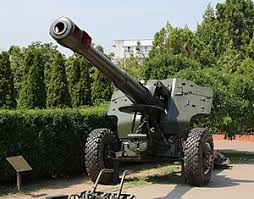
Label: Self Propelled Artillery